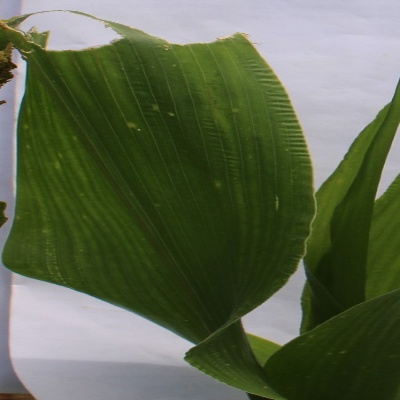
Label: Corn_(Maize)___Maize_Streak_Virus